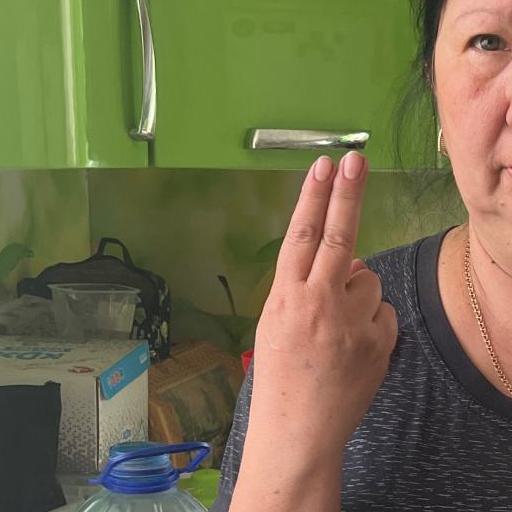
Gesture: two_up_inverted